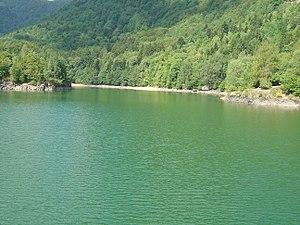
Lac d'Alfeld. PNR des Ballons des Vosges
Le lac d'Alfeld est un lac de barrage qui se trouve dans le Haut-Rhin sur la commune de Sewen, sur le versant oriental du Ballon d'Alsace. La retenue a une superficie d'environ 10 hectares.